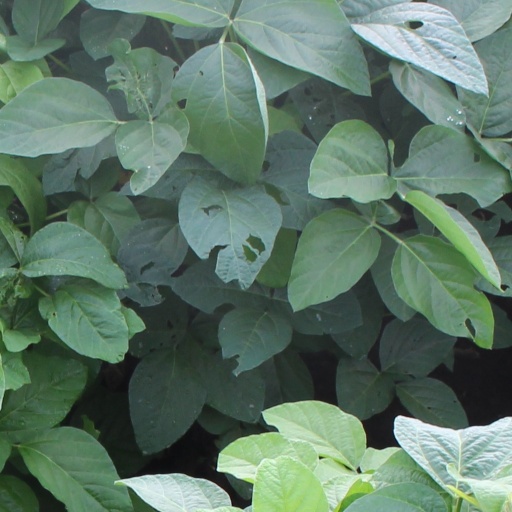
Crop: soybean